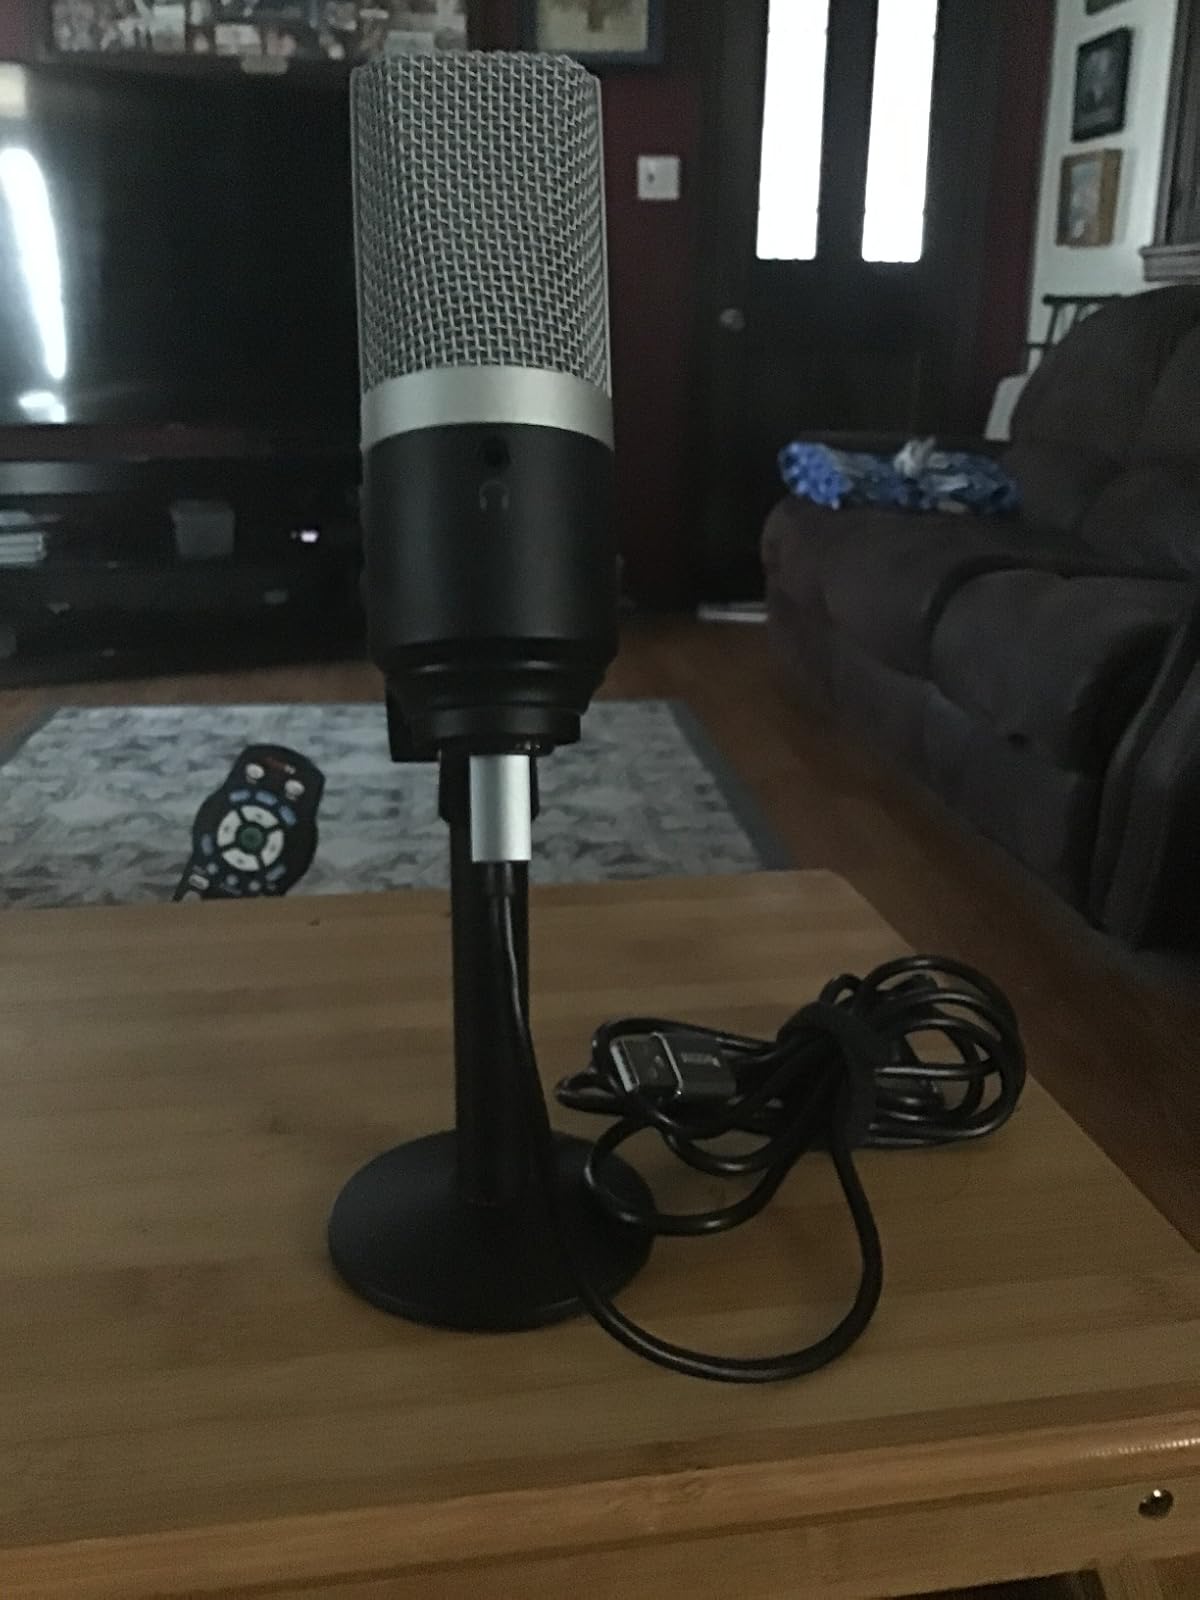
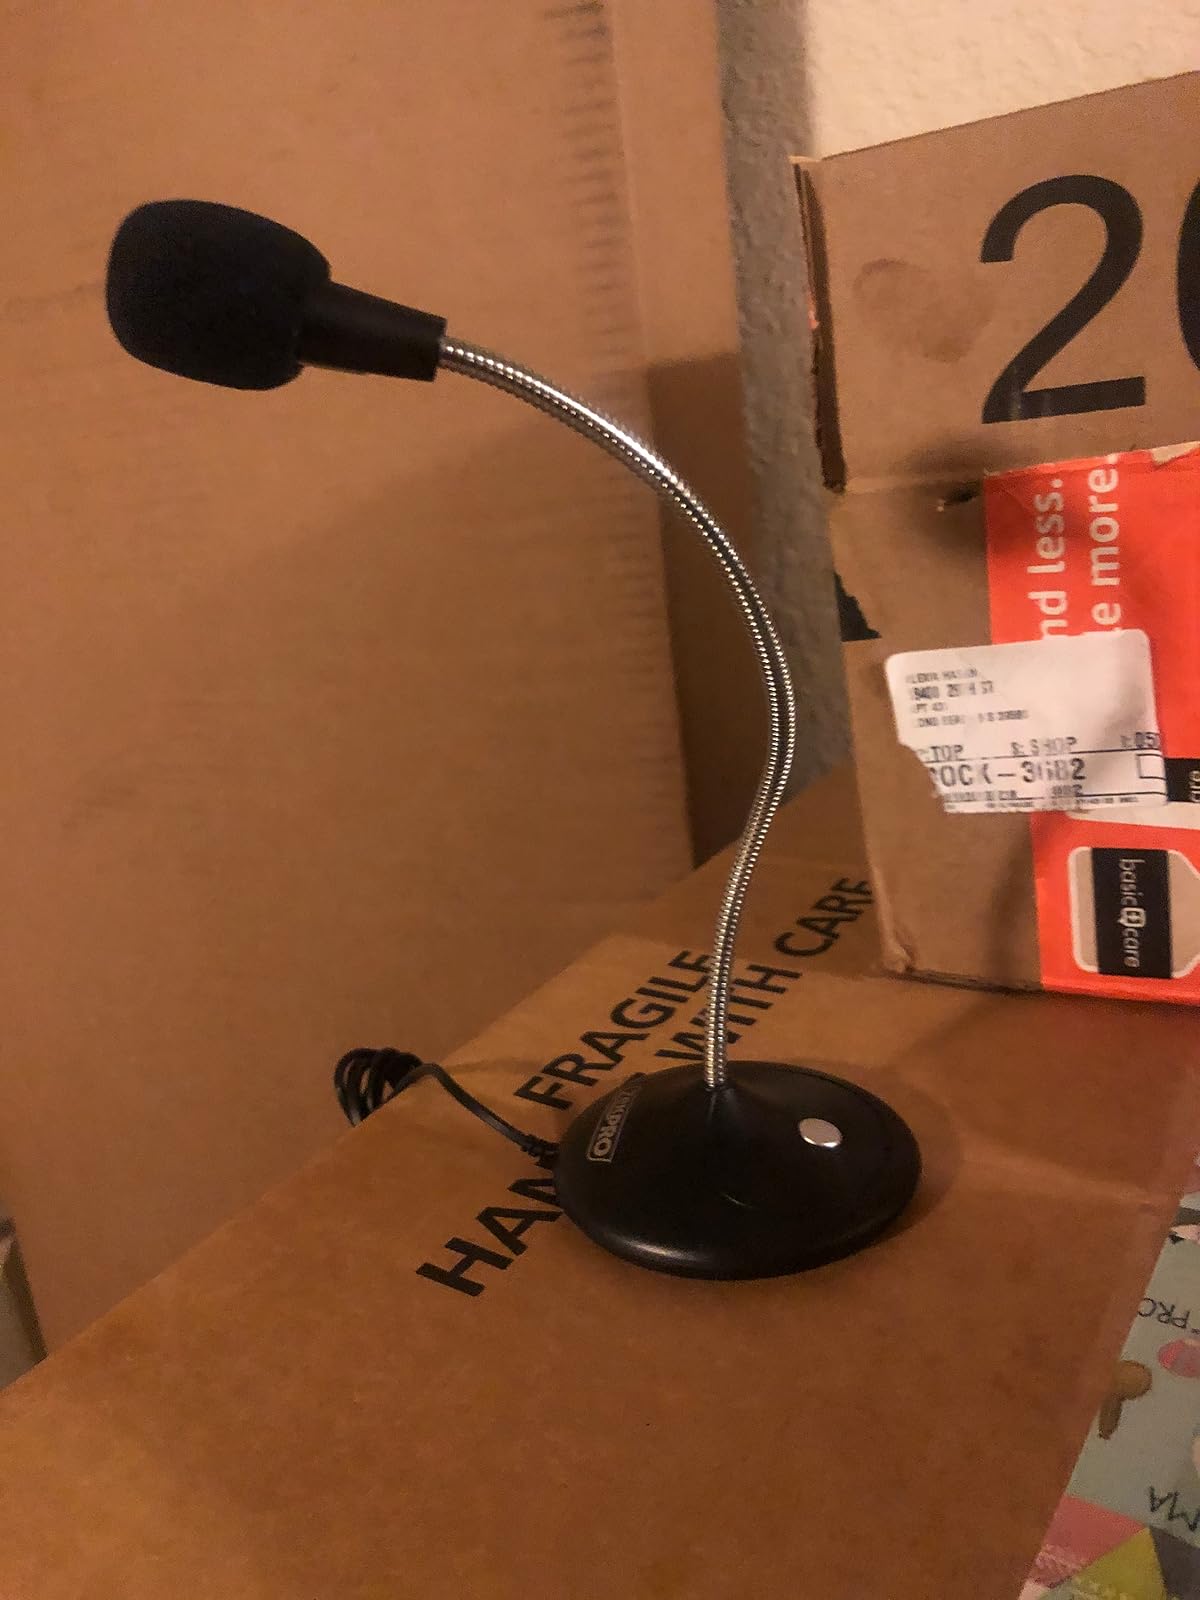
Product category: microphone
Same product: no